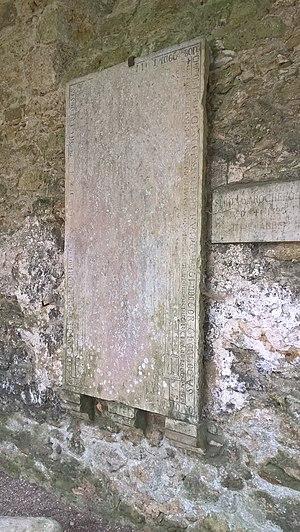
Dalle funéraire abbé église de l'abbaye des Vaux-en-Cernay
L'abbaye des Vaux-de-Cernay est un ancien monastère cistercien datant du XIIᵉ siècle. Elle se situe dans le diocèse de Versailles, dans les communes de Cernay-la-Ville et d'Auffargis, dans le département des Yvelines et la région d'Île-de-France, à une quarantaine de kilomètres au sud-ouest de Paris. L'abbaye se situe dans la forêt de l'Yveline en vallée de Chevreuse, à proximité de la forêt de Rambouillet.